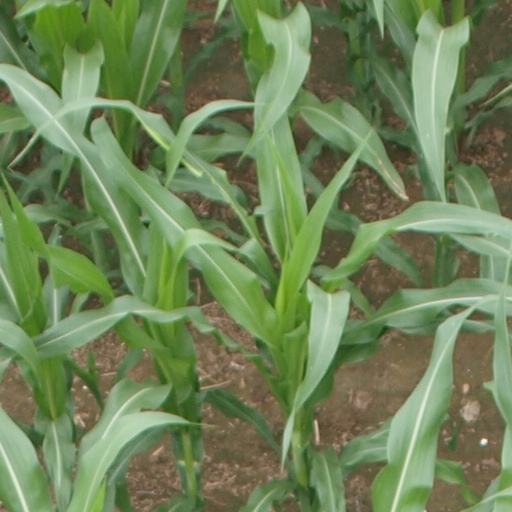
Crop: maize; corn